Liberty Square (Taipei)

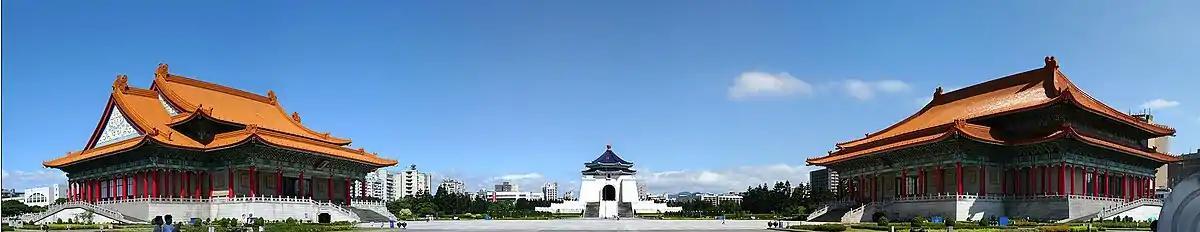
A panorama of the square looking east, with the National Concert Hall (left) and the National Theater (right)

The square had its beginnings in the 1970s at a time when Taiwan remained under martial one-party rule by the Kuomintang (Chinese Nationalists). Architect Yang Cho-cheng conceived the plaza as part of a grand design for a memorial to Chiang Kai-shek, the President of the Republic of China who relocated to Taiwan after the overthrow of the Kuomintang regime in China during the Chinese Civil War. The square first opened to the public as Chiang Kai-shek Memorial Square after Chiang's death in 1975.